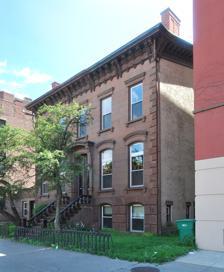
Building: Walter Merchant House
Country: United States of America
Year built: 1869
Historic house in New York, United States United States historic place Walter Merchant House U.S. National Register of Historic Places North elevation and partial west profile, 2011 Show map of New York Show map of the United States Interactive map showing the Walter Merchant’s house location Location Albany , NY Coordinates 42°39′22″N 73°45′46″W / 42.65611°N 73.76278°W / 42.65611; -73.76278 Area less than one acre Built 1869 Architectural style Italianate , Renaissance Revival NRHP reference No. 02000137 Added to NRHP March 6, 2002 The Walter Merchant House , on Washington Avenue ( New York State Route 5 ) in Albany , New York, United States, is a brick-and-stone townhouse in the Italianate architectural style , with some Renaissance Revival elements. Built in the mid-19th century, it was listed on the National Register of Historic Places in 2002. At the time of its construction it was surrounded by many similar houses, but it is now one of the rare remaining examples in the city of a townhouse with a surviving rear carriage house . It is one of the only remaining originally residential buildings on that section of Washington, currently used as the main offices of the New York chapter of the National Association of Social Workers . Buildings and grounds The house is on the south side of Washington between Lark ( U.S. Route 9W ) and Dove streets, two blocks west of the tall Alfred E. Smith State Office Building and the New York State Capitol , a National Historic Landmark . It is surrounded by larger commercial and institutional buildings, some more modern, in its densely developed urban neighborhood. The largest building in the vicinity, the Washington Avenue Armory , also on the Register, is across the street to the north, next to a branch of the city library. At Washington and Dove are two other listed properties, the University Club of Albany building and the former Harmanus Bleecker Library . A large parking garage is on the west; smaller commercial buildings line Washington to the east. To the south, the buildings on Spring Street are part of the large Center Square/Hudson–Park Historic District . Exterior A finely detailed cast iron fence and gate, a contributing object to the house's historic character, sets off the sidewalk from the building's shallow front lawn. From the gate a balustraded brownstone stoop rises to the main entrance of the two-story five- bay structure with raised basement. It is made of brick laid in common bond with a brownstone facade on the north (front) side and topped by a gently pitched gabled roof. Two brick chimneys with recessed panels pierce it near either end. On the basement level the brownstone blocks are rusticated with beveled edges. This treatment is continued in the quoins at the corners. All the other blocks in the facade are smooth and flush. All the basement windows are one-over-one double-hung sash in segmental-arched openings. Above them the similar first-story windows have an additional segmental-arched lintel as well along with a small sill. In the center is the main entrance, recessed in another segmental arch. It has a carved stone cornice on brackets with rinceau and bead decorative patterns. Above it the second-story windows are one-over-one with a flat top. They, too, have flat stone sills and decorative lintels. At the roofline is an elaborate bracketed and modillioned overhanging cornice. The cornice continues along the east and west sides of the house. It has four narrow windows at the basement level, a stained-glass oval window depicting the Merchant family crest in the first story, a single central window on the second story and an arched one at the attic level. At the southwest corner is a small wood-frame addition. The east side has a larger addition, a single story office wing. There is a single window on each of the upper two stories. The south facade has many different additions, some of which are enclosed porches. Interior Two arched wooden doors with glazed panels open into a vestibule with panelled walls and a tiled floor. A second set of doors open into the central hall of the double-pile plan interior. It is dominated by the main staircase, finely crafted with a carved newel and balustrade . The plaster ceiling has a cornice . To the east are two large parlors, both also with cornices on their plaster ceilings, wooden architraves and large marble mantelpieces . The original wooden shutters are still on the windows. Doors and moldings are painted to match the plaster. The rooms to the west are decorated very differently, with dark stained wainscoting going midway up the walls. Their fireplaces have wooden mantels , tilework and wooden overmantels . Intersecting polished dark wooden beams and panels create a coffered ceiling. In the rear the windows have several stained glass panels. South of the main hall is a kitchen that has been expanded through the enclosure of some of the original porches. Upstairs the rooms echo the first-floor layout. Each side has two large chambers connected by a small dressing room , each with closet and a small sink. Other than a fireplace with marble surround, the rooms are generally plainer than their downstairs counterparts, but the northwest chamber has an elaborate ceiling cornice. A small chamber is at the north end of the central hall with a larger bathroom with modern fixtures at the south end. The basement was extensively remodeled in the early 20th century, and no original features remain there. Carriage house A yard, now mostly filled by a parking lot, separates the house from the carriage house , a two-story seven-bay brick building that fronts on Spring Street. The north (rear) facade, which faces the rear of the house, has irregular fenestration with a variety of double-hung sash window patterns, from six-over-six to one-over-one. Its main feature is an enclosed porch on the second story. South facade of carriage house The south facade appears to have been modified at some time since its construction along Queen Anne - Colonial Revival lines. Its brick is red with mortar joints. Along the street are six garage doors interrupted by the main door in the fourth bay. The second story has two bay windows . Both they and the other windows are set with six-over-one double-hung sash. On the inside, a main hall divides the garage bays into three on each side. They are open and unpartitioned. Portions of the original steam heating system remain. Upstairs there are many small rooms connected by narrow hallways. All are done with polished oak. Some have built-in cabinets with glazed doors. History In the 1860s, when Merchant acquired the first of two parcels he would combine to build the house on, Albany was feeling the effects of the rapid growth brought on by the completion of the Erie Canal four decades earlier. Its population had increased almost sixfold. Most new inhabitants were immigrants, who settled in the old Dutch colonial core of the city and then spilled over from it to the south, into neighborhoods like the Pastures , Mansion District and South End . Some of those made wealthy by this prosperity began settling to the west of this area, on the higher ground where their houses could overlook the city and the Hudson River . The first major house in the Merchants' future neighborhood was the Samuel Hill mansion, today home to the Fort Orange Club, built around 1810. By the 1830s more large houses would be built opposite and rowhouses owned by the affluent lined many of the streets in the neighborhood. Merchant owned the rowhouse at 186 Washington as of the Civil War . Afterwards he bought the neighboring lot and demolished both houses. The house he built exemplifies in its basic rectangular form, minor classical details and low pitched roof the kind of Italianate urban house in style during that period, the height of the style. More specific Italianate features are the five- bay plan, entrance detailing and decorative cornice . The tightly fit brownstone blocks on the front show the influence of the rising Renaissance Revival style. It is believed that the carriage house was built at the same time. Sometime around 1900, its south facade was remodeled in the contemporary Queen Anne style , with hints of the emerging Colonial Revival mode. At the same time renovations were made to the interior of the house, in particular the basement. At the end of the 20th century, the social workers' association acquired the house and remodeled it to serve as their state headquarters. See also National Register of Historic Places listings in Albany, New York References